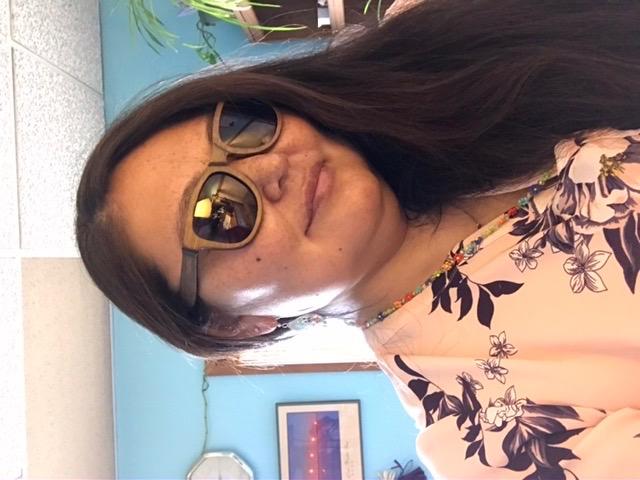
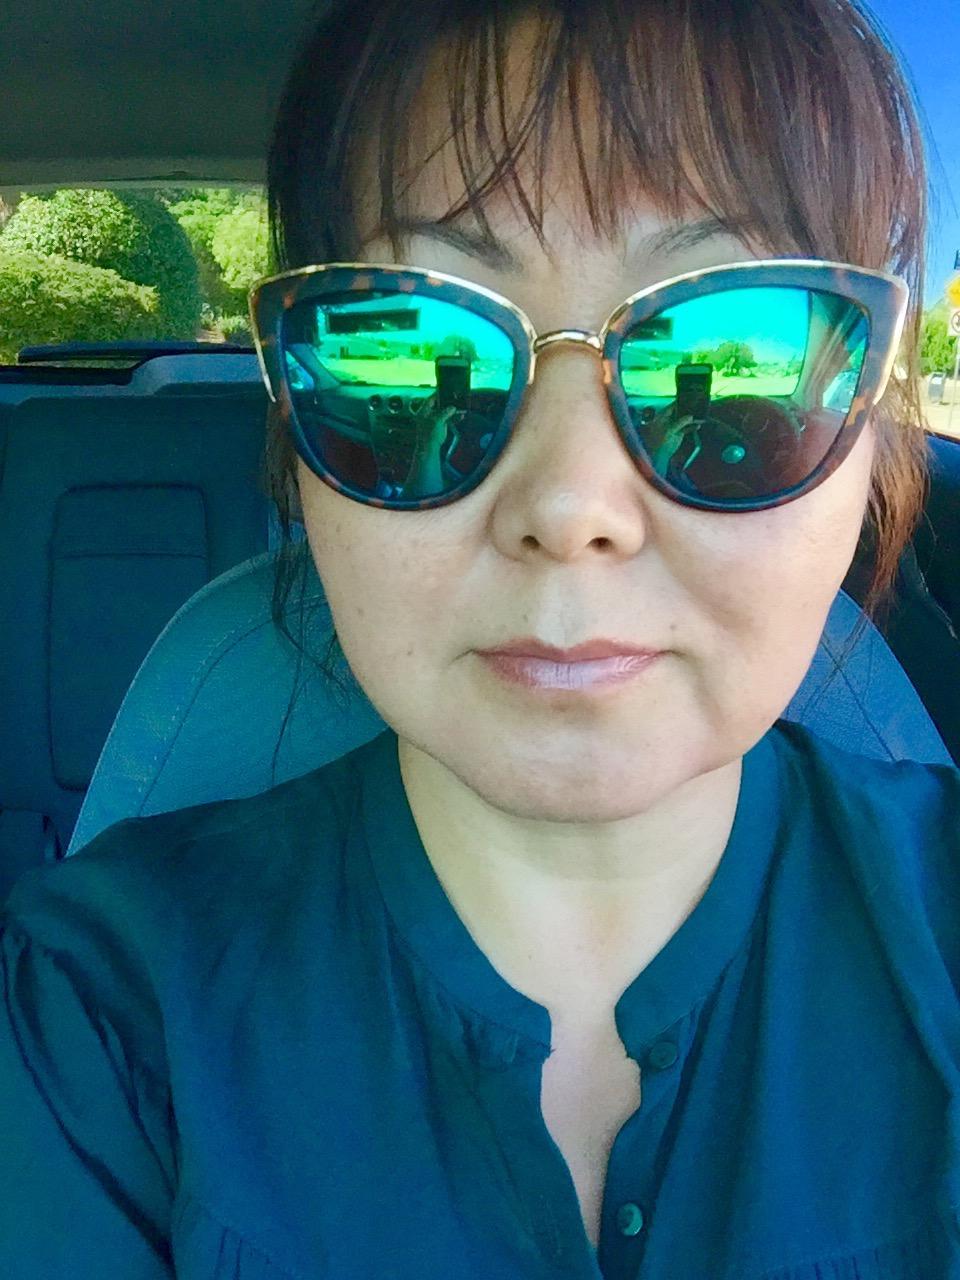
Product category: accessories_sunglasses
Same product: no